4Q119

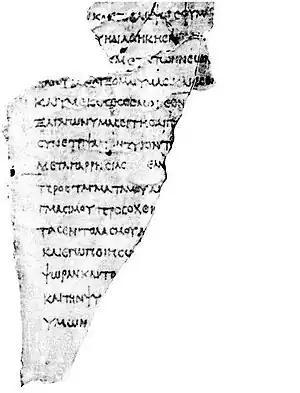
4Q119 (4QLXXLev) fragment 1 with text from Lev 26

4Q119 (also 4QLXXLev; TM 62293; LDAB 3454) designates the remnants of a Greek manuscript of the Book of Leviticus written on parchment. It was found at Qumran cave 4 and is dated to the 1st century BCE or 1st century CE. It got the no. 801 according to the system of Alfred Rahlfs. The manuscript is stored in Rockefeller Museum at Jerusalem (Mus. Inv. Gr. 1004).